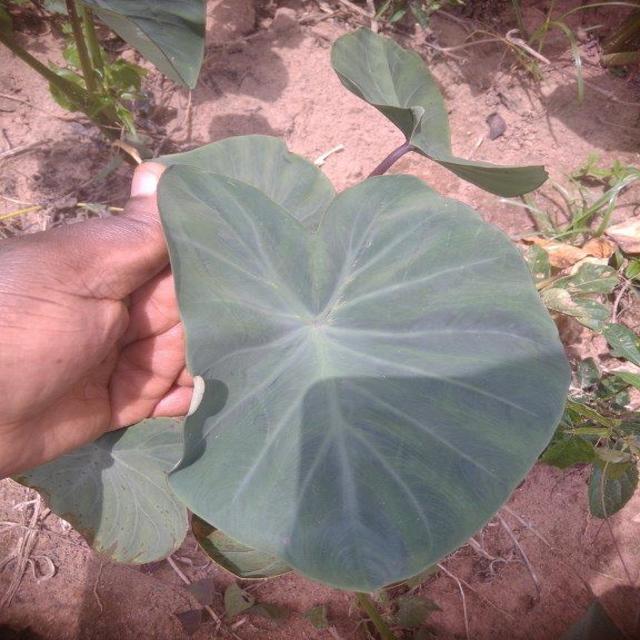
Label: Healthy